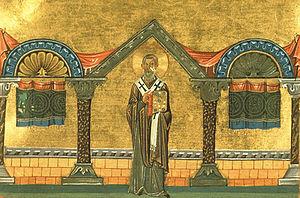
Euloge Iᵉʳ fut patriarche melkite d'Alexandrie de 580/581 à 607/608.